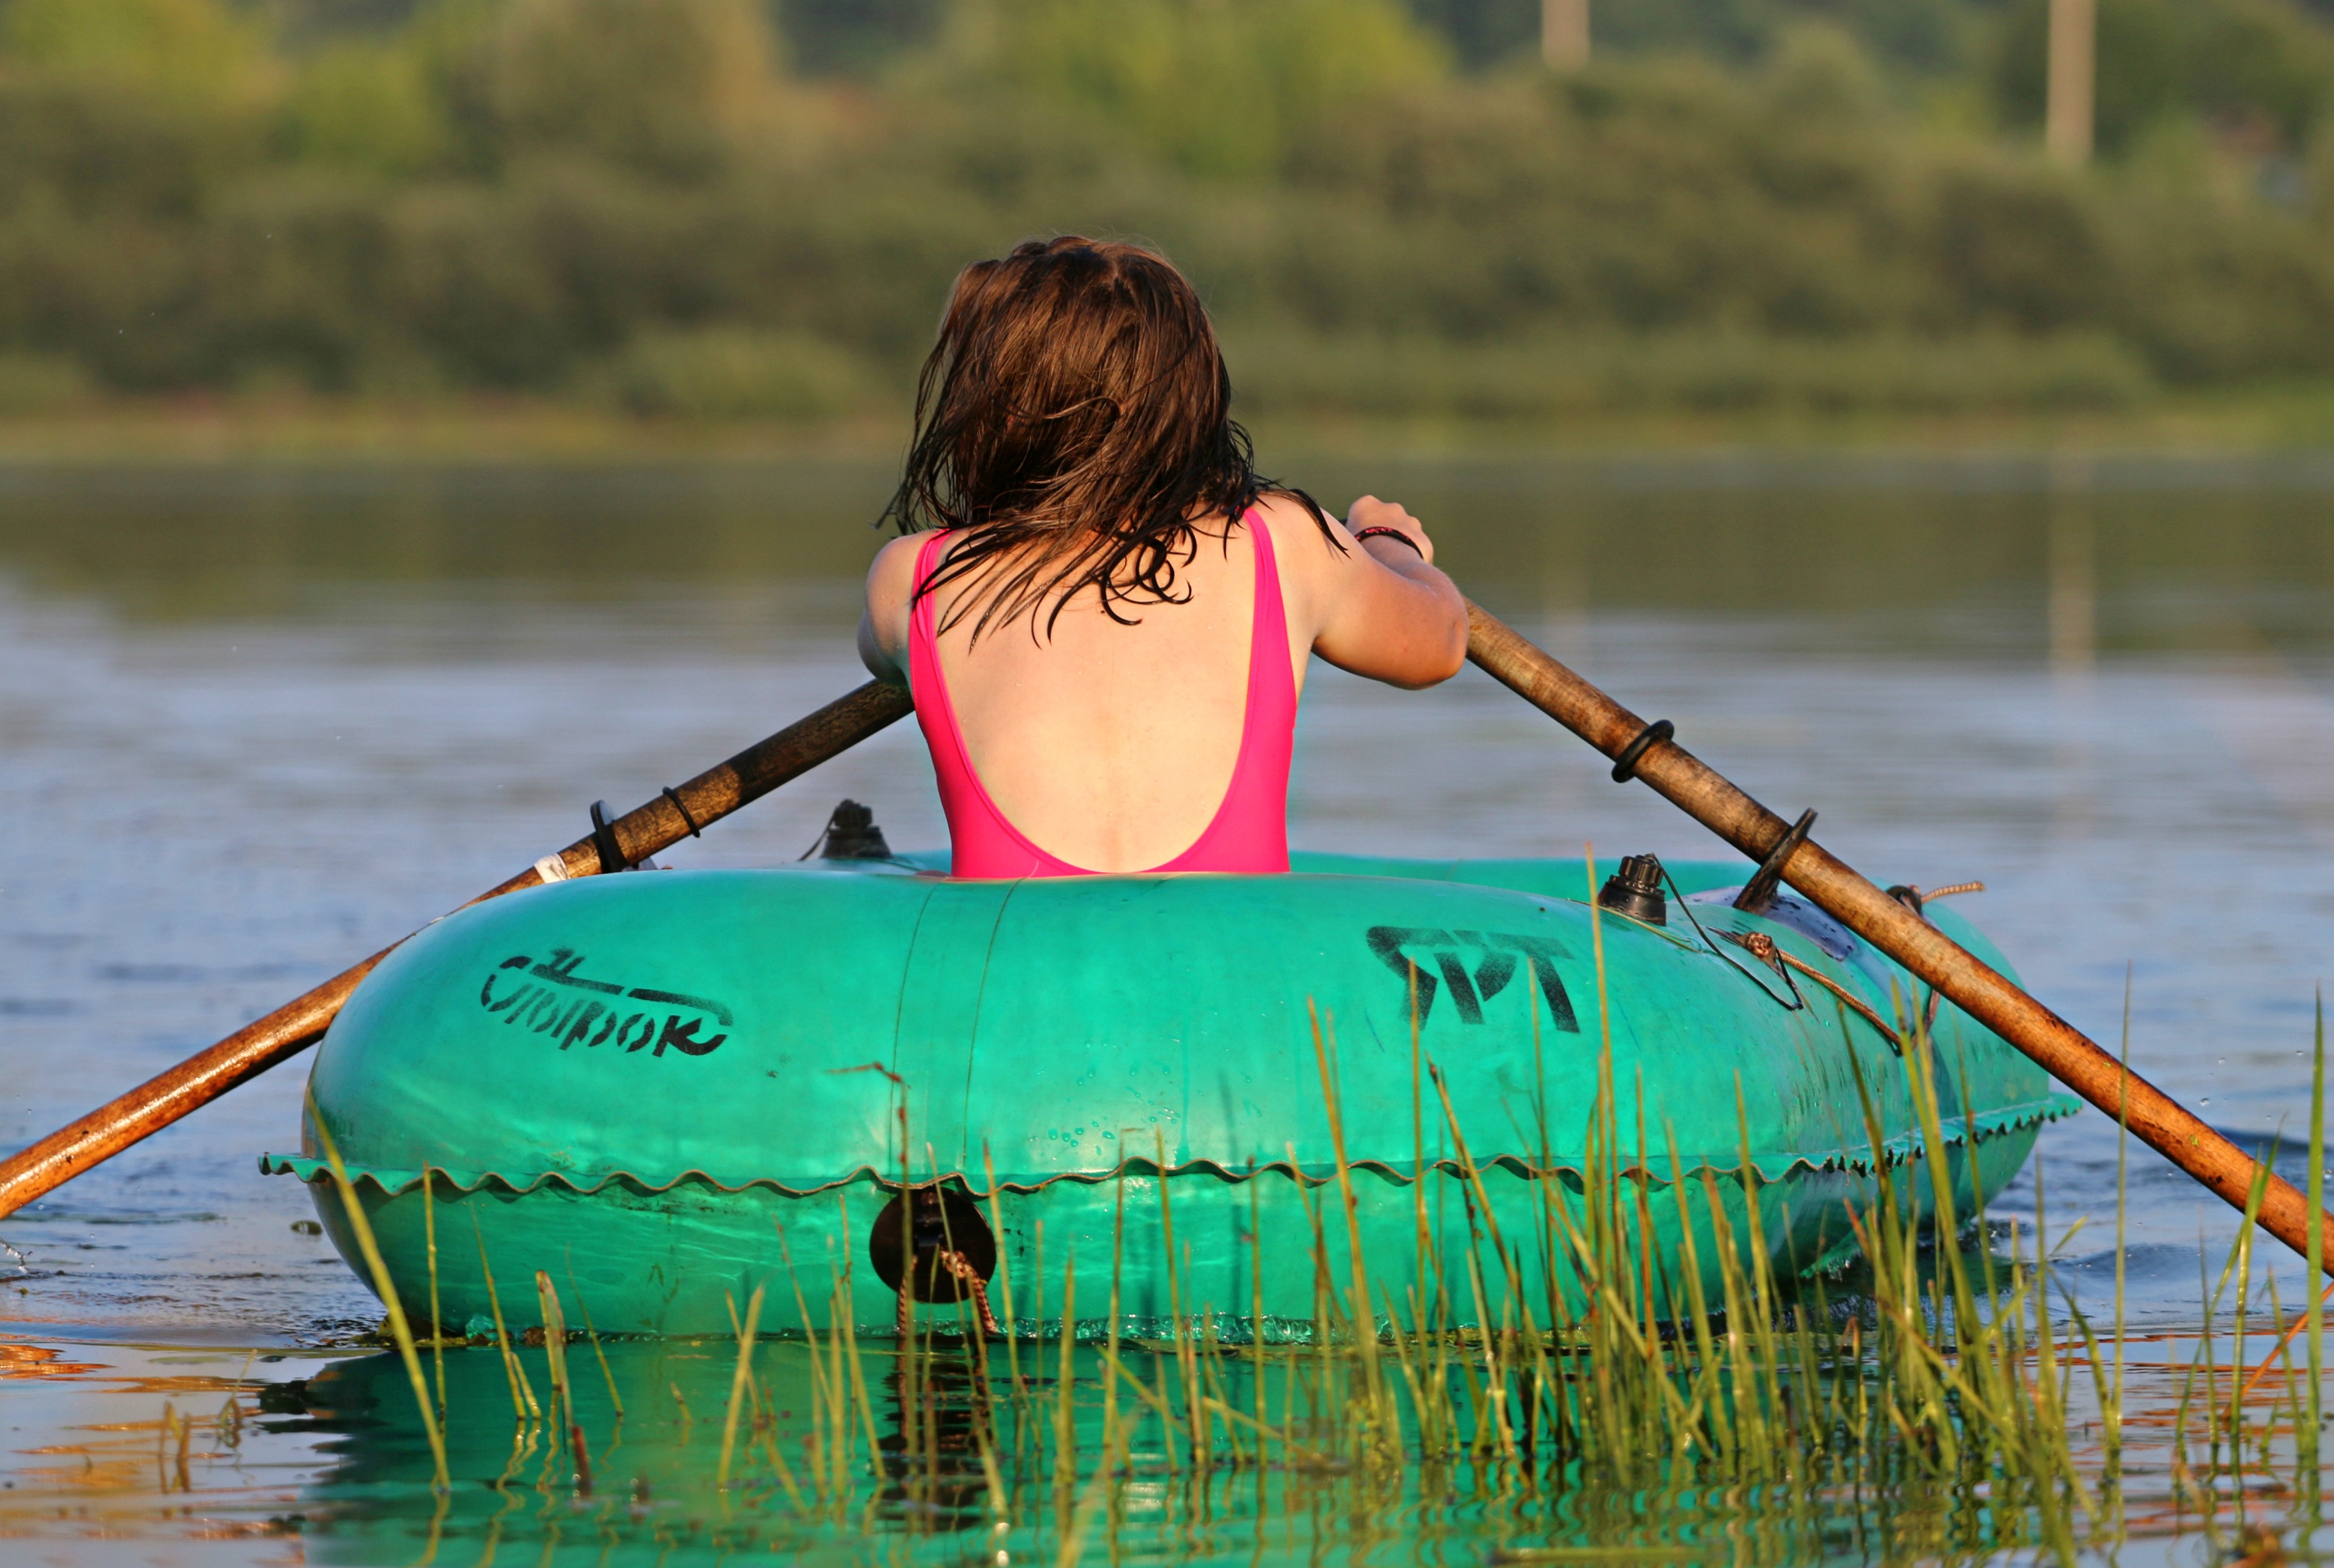
sea, water, girl, boat, river, summer, vacation, canoe, paddle, vehicle, journey, tourism, sports, boating, charging, watercraft, rowing, inflatable, watercraft rowing